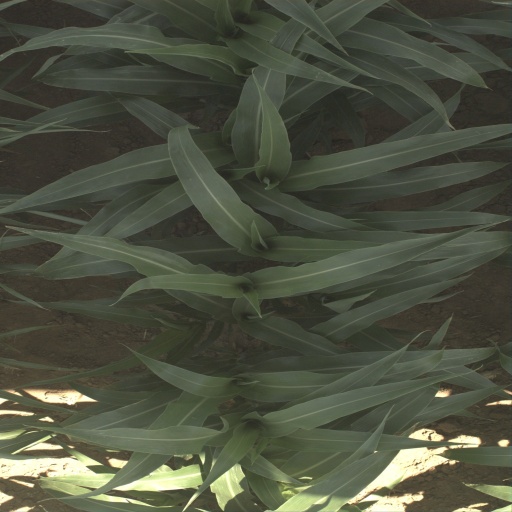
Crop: sorghum